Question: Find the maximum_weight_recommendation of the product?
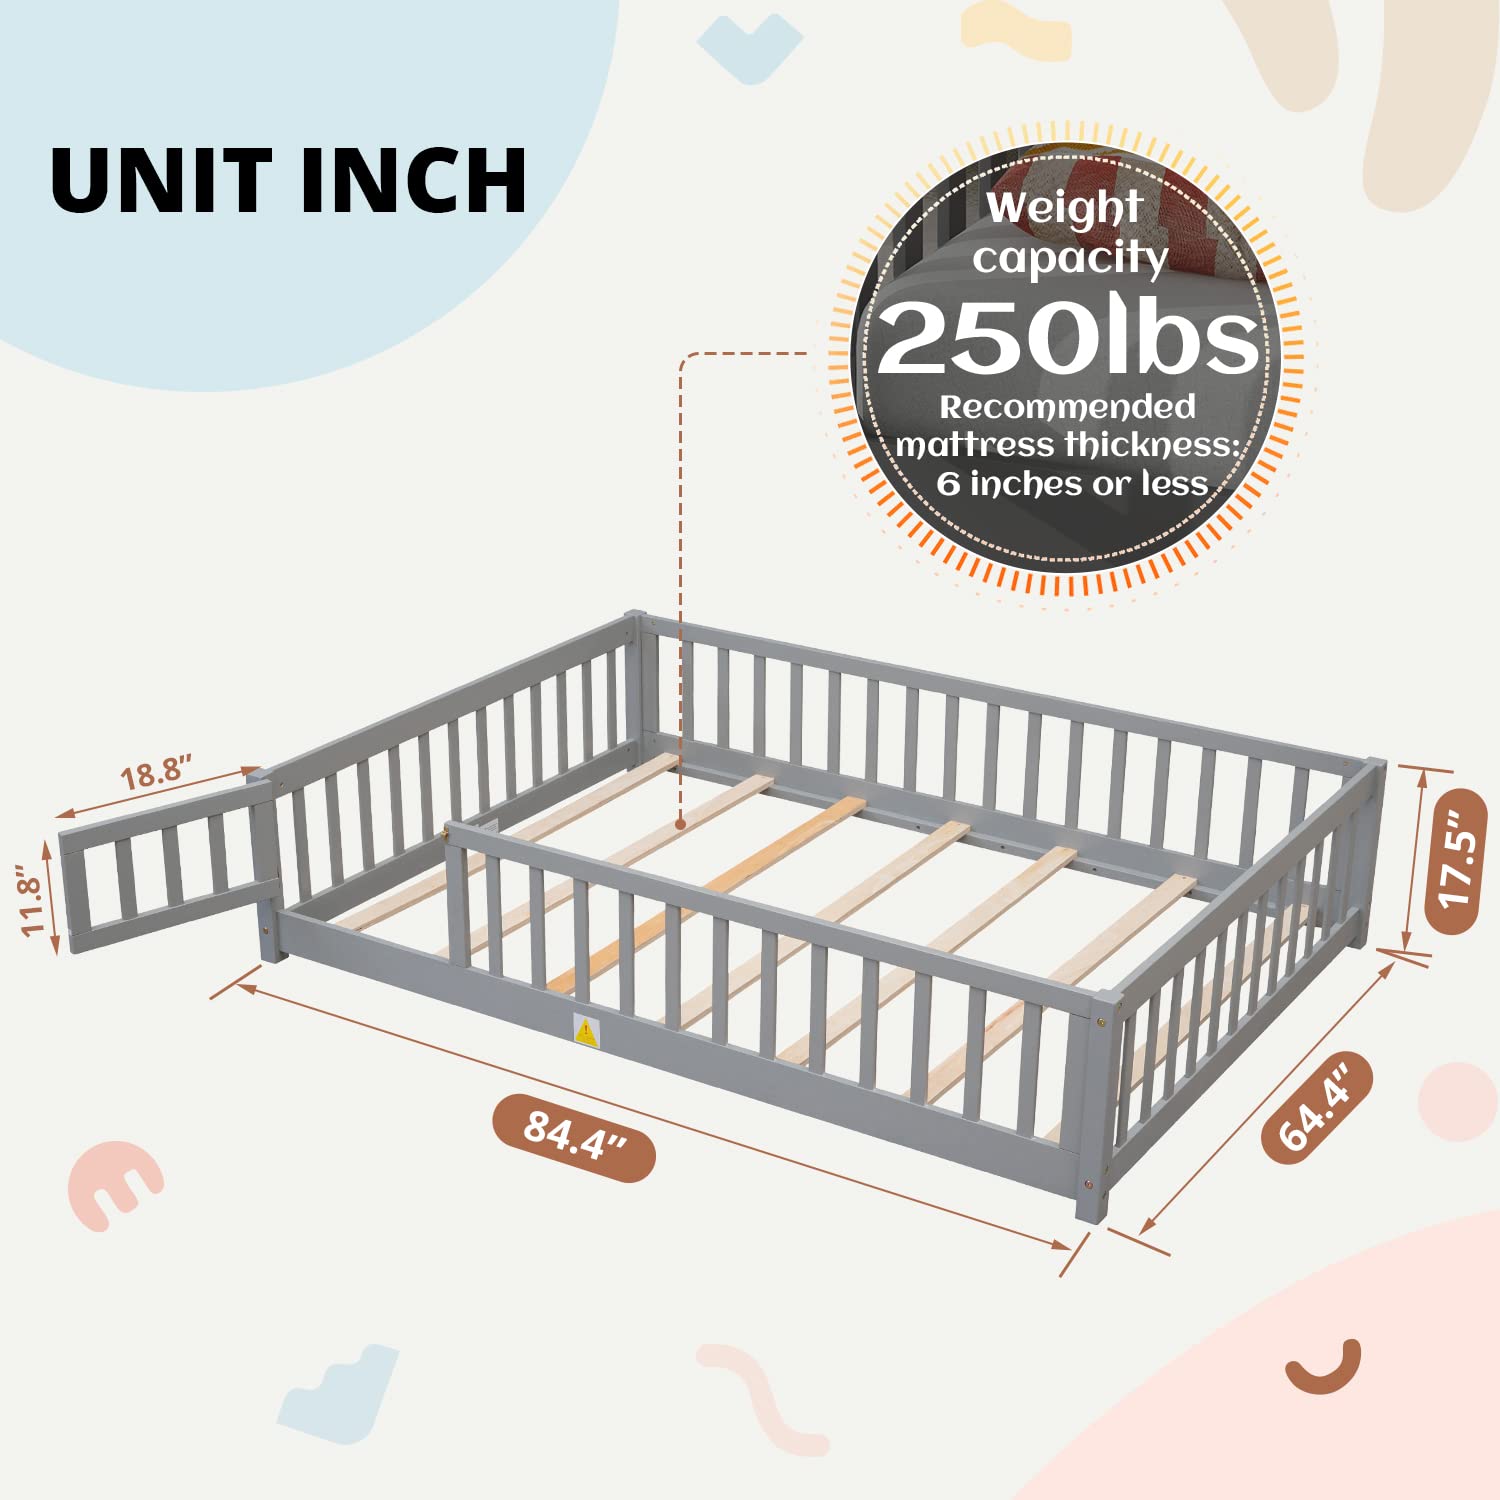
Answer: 250 pound